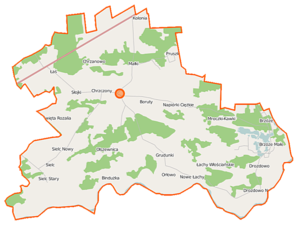
Rzewnie est une gmina rurale de la powiat de Maków, dans la Voïvodie de Mazovie, dans le centre-est de la Pologne.